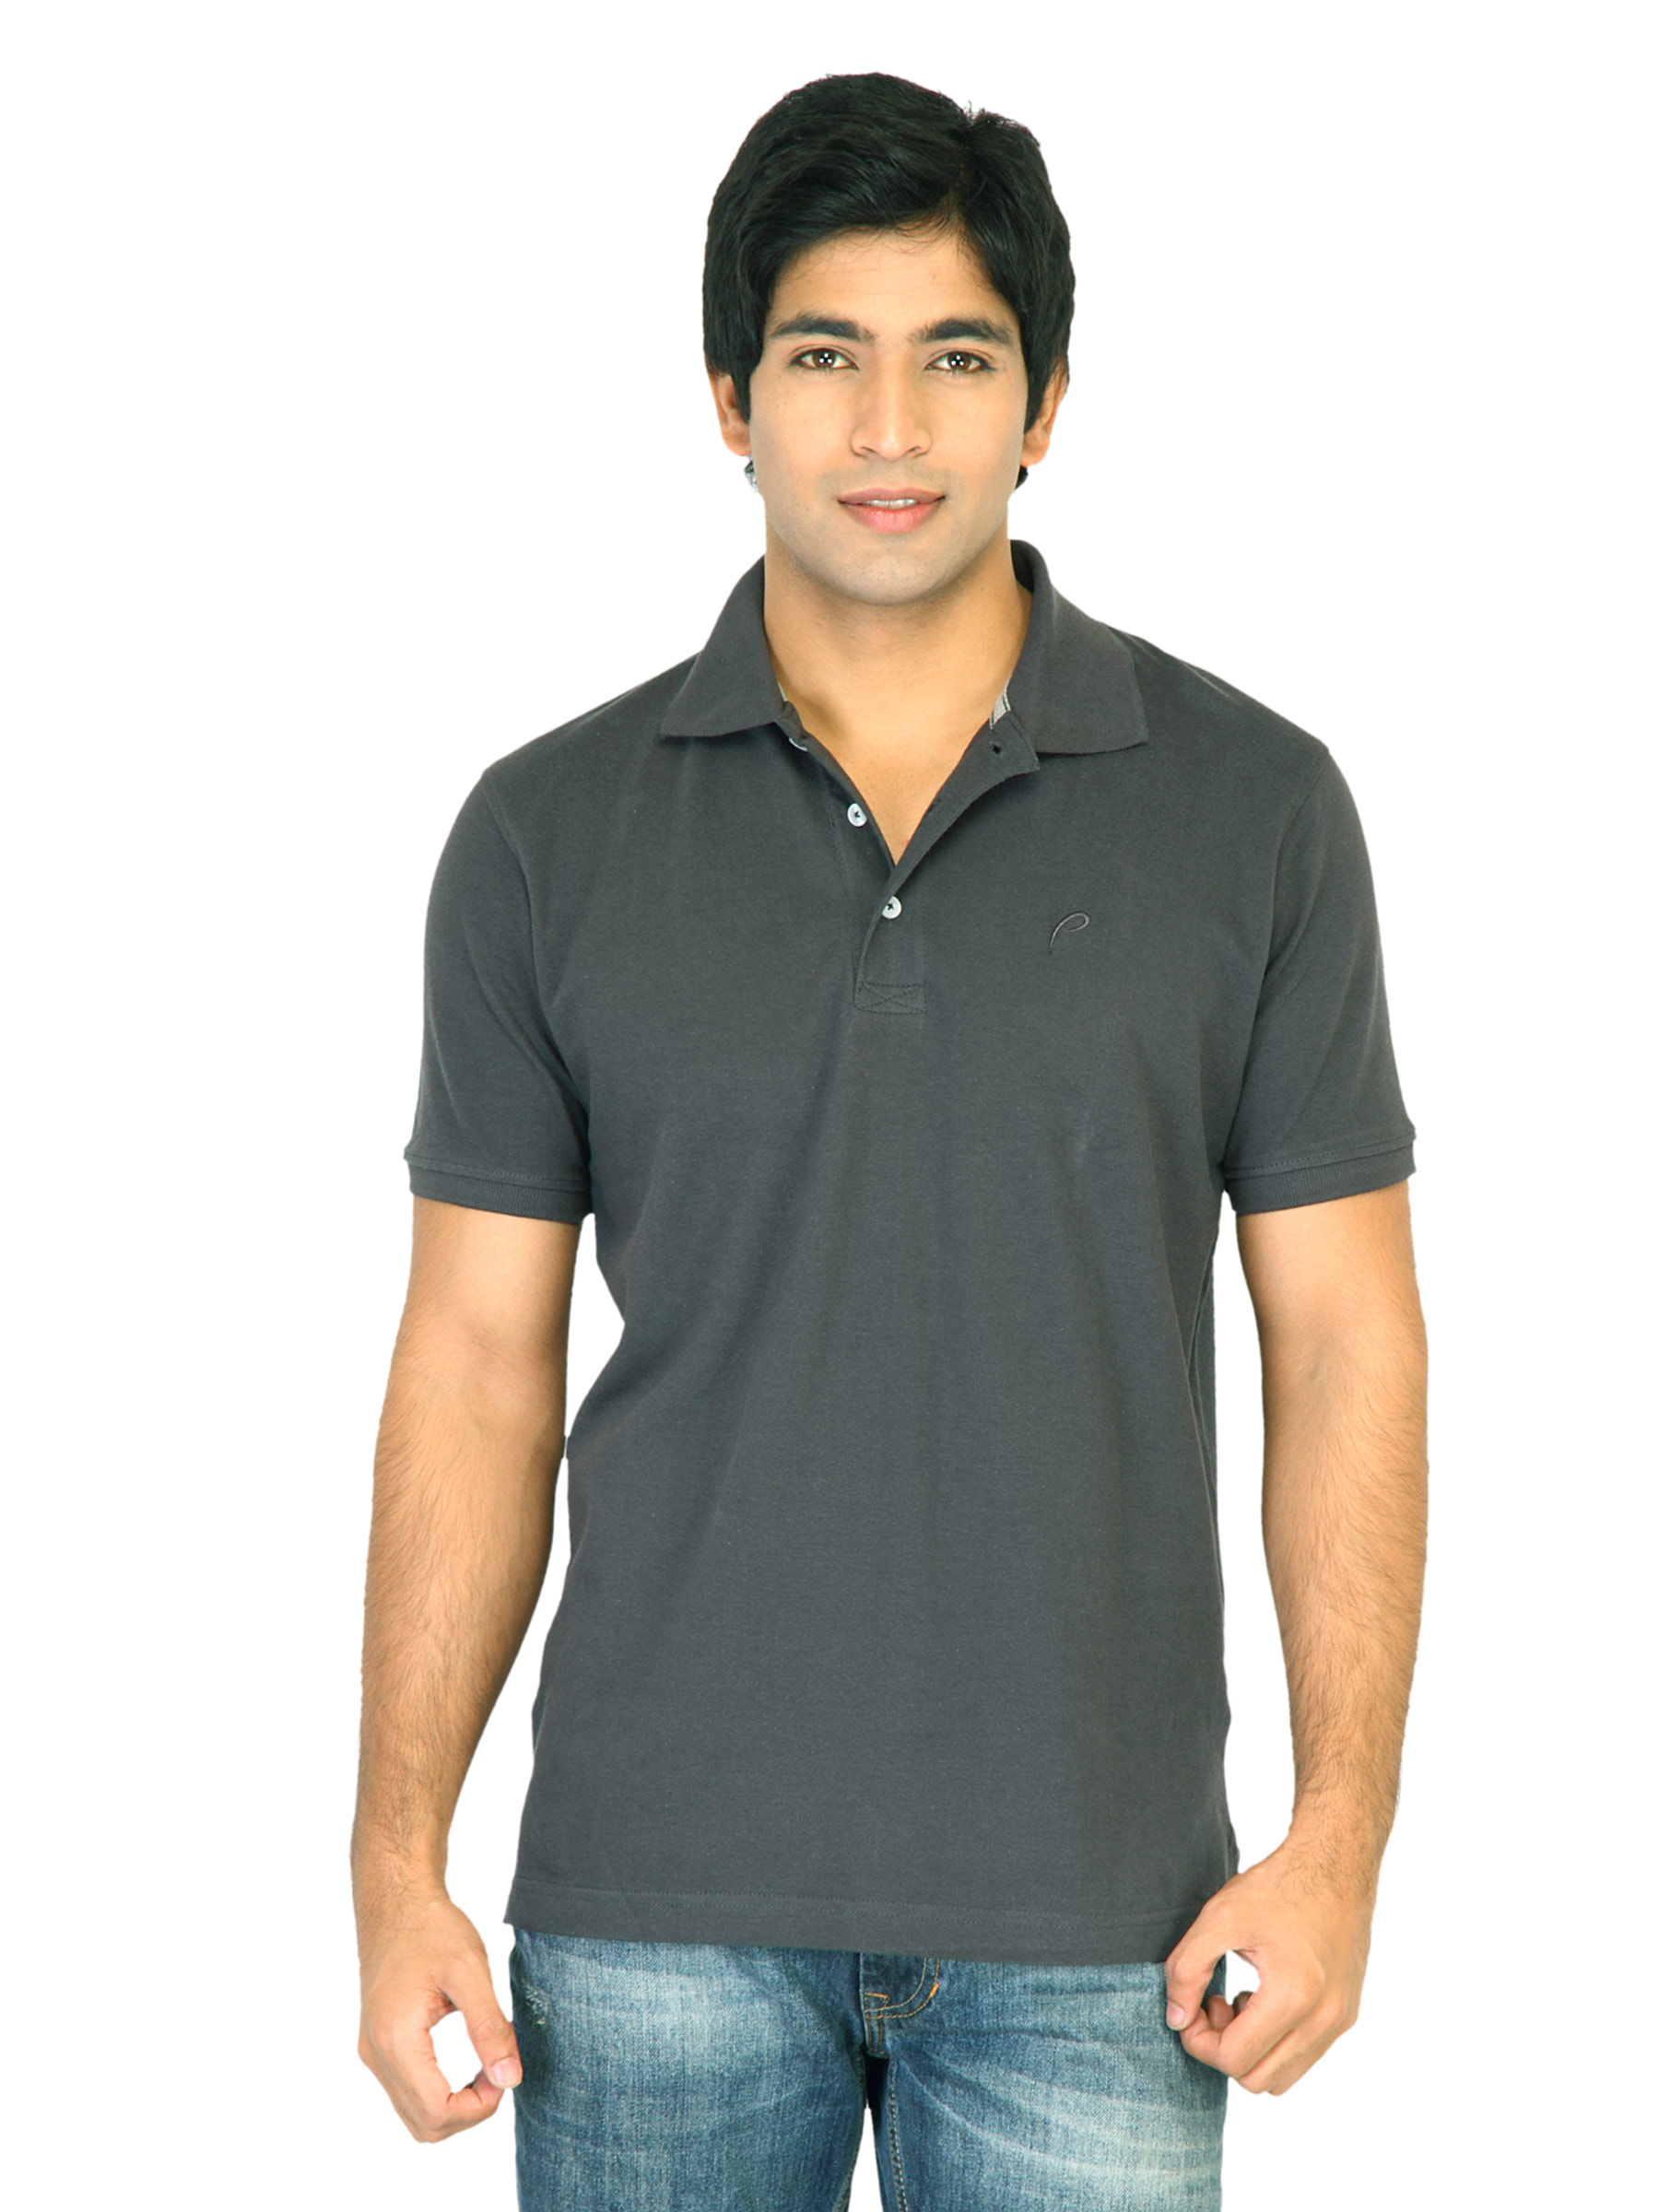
Proline Men Grey Polo Tshirt
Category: Apparel / Topwear / Tshirts
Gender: Men
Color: Grey
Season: Summer 2013
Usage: Casual